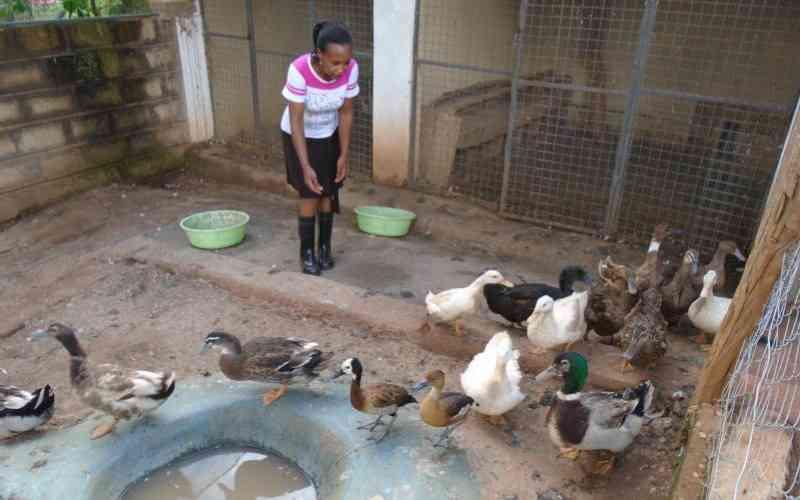
Binti ambaye ametoka kumaliza elimu ya sekondari, ameamua kujikita na ufugaji wa kuku na bata wa nyumbani. Na sasa anawafungulia akiendelea kuwapatia maji na vyakula kuhakikisha wanakuwa na afya bora pamoja na kutaga mayai mengi.